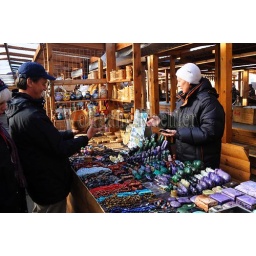
Russia, siberia, near irkutsk, lake baikal, listvyanka village, souvenir market